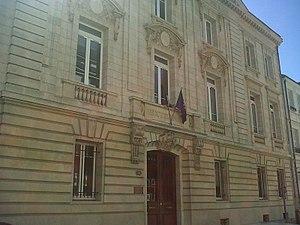
Ancienne entrée.
Le lycée Balzac est un établissement d'enseignement secondaire situé en France, à Tours, dans le quartier de Grammont-Prébendes.